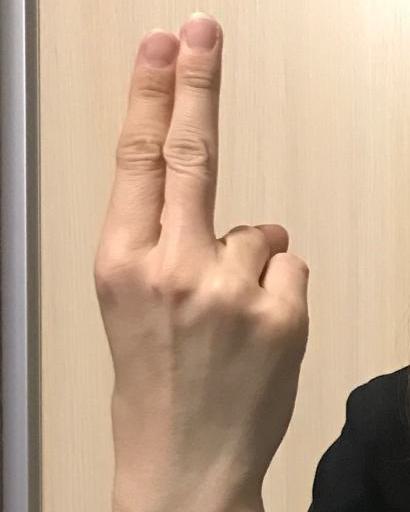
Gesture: two_up_inverted